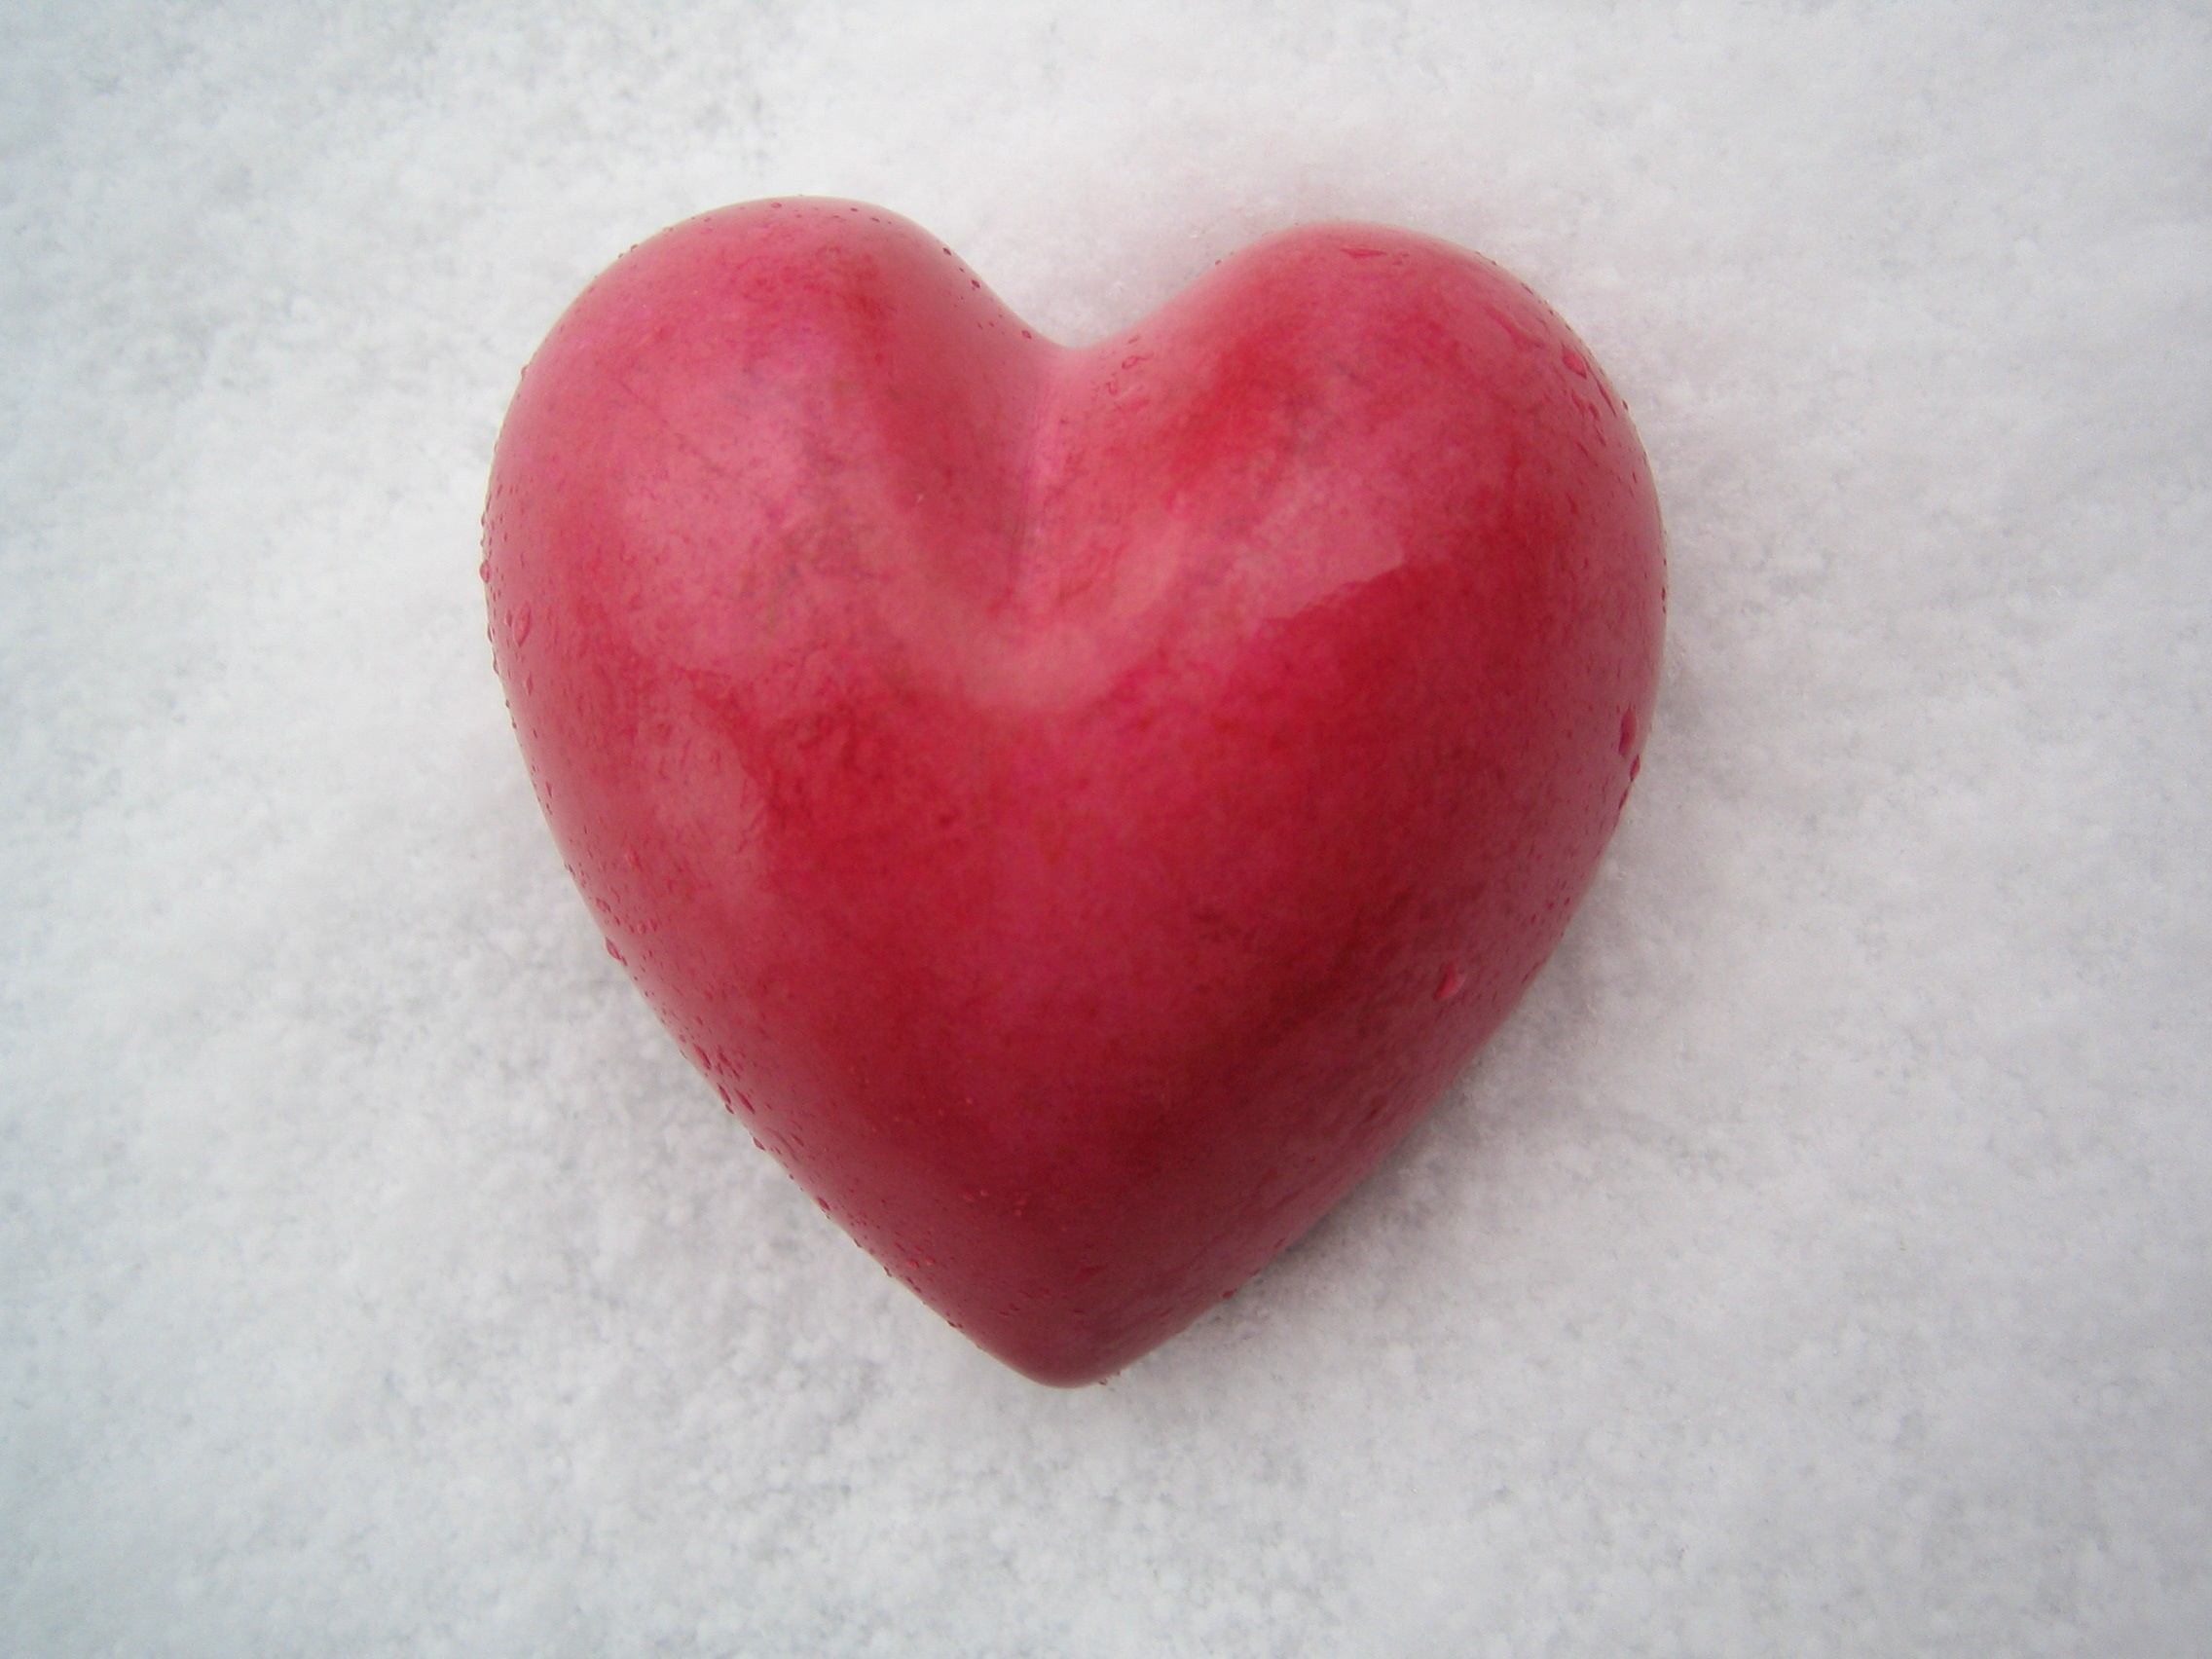
snow, flower, petal, celebration, love, heart, food, red, symbol, produce, romance, romantic, pink, dessert, lip, mouth, human body, organ, shape, valentine's day